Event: Nepal Earthquake
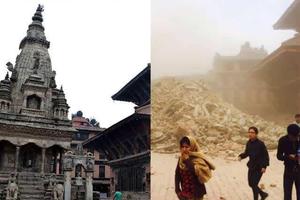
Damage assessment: damage